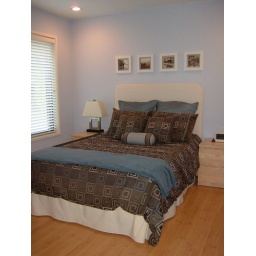
The pictures are all of dogs in sepia tones. I found them in a book and framed them.